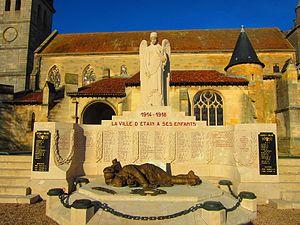
Étain Monument aux morts
Étain est une commune française située dans le département de la Meuse, en région Grand Est.